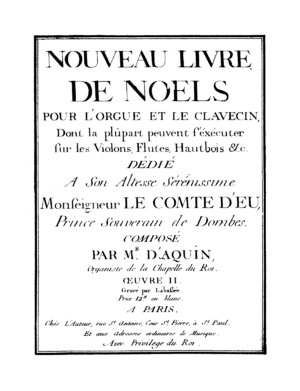
Nouveau livre de Noëls pour l'orgue et le clavecin - Louis-Claude D""Aquin"
L’école française d’orgue prend son origine à la Renaissance, avec les publications de Pierre Attaingnant entre 1547 et 1557. Si quelques auteurs publient des fantaisies instrumentales qui restent susceptibles d'être jouées à l'orgue, il faut attendre Jehan Titelouze en 1623 et 1626 pour disposer d'œuvres écrites spécifiquement pour cet instrument. De là, il faut encore plusieurs décennies pour atteindre les œuvres de Nivers, et de Louis Couperin, Jacques Thomelin ou Charles Racquet. À la même époque, la publication des trois Livres d’orgue de Nicolas Lebègue confirme la grande tradition française qui privilégie la mélodie sur la polyphonie et fait grand usage des timbres caractéristiques de l’orgue français.
Louis-Claude Daquin, né à Paris le 4 juillet 1694, et mort à Paris le 15 juin 1772, est un compositeur, organiste et claveciniste français.